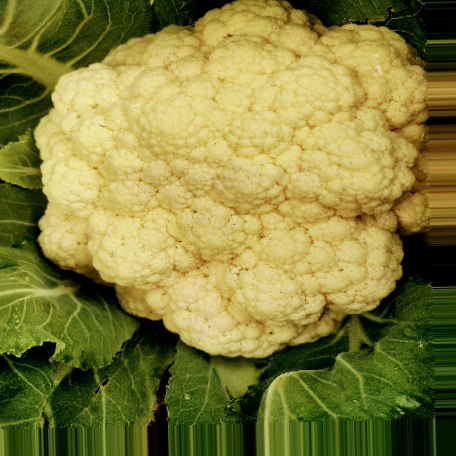
Label: Disease Free